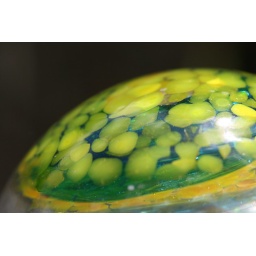
A glass decorator ball in one of the gardens